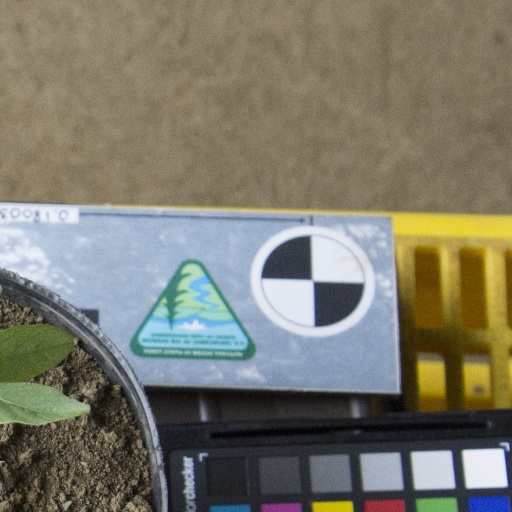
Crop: soybean